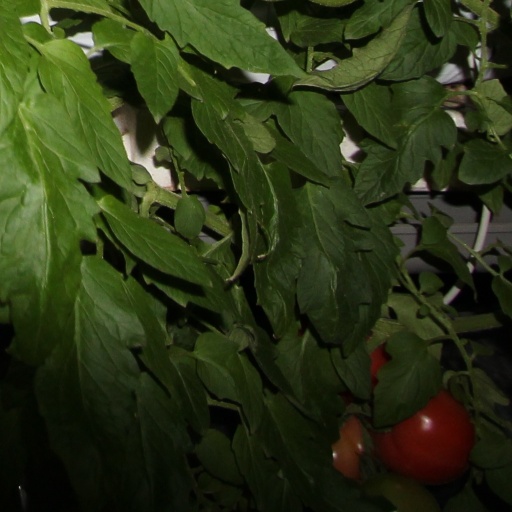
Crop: tomato